Split and pool synthesis

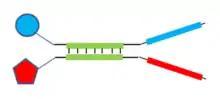
Self-assembling library. Circle and pentagon are BBs, blue and red rectangles are their codes. Green rectangles are hybridizing domains

One of the best examples of the special features caused by DNA encoding is the synthesis of the self-assembling library introduced by Mlecco et al. First, two sublibraries are synthesized. In one of the sublibraries BBs are attached to the 5’ end of an oligonucleotide containing a dimerization domain followed by the codes of the BBs. In the other sublibrary the BBs are attached to the 3’ end of the oligonucleotides also containing a dimerization domain and the codes of another set of BBs. The two sublibraries are mixed in equimolar quantities, heated to 70 °C then allowed to cool to room temperature, heterodimerize and form the self-assembling combinatorial library. One member of such two pharmacophore library is shown in the figure. In affinity screening, the two BBs of the pharmacophore may interact with the two adjacent binding sites of the target protein.